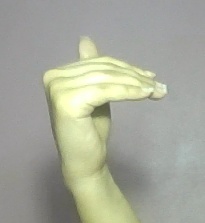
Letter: khaa